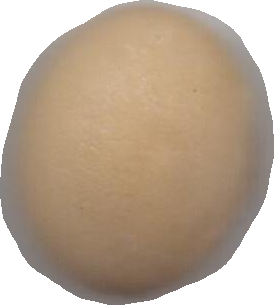
Variety: Dega